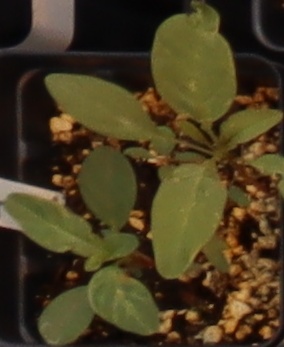
Label: Waterhemp